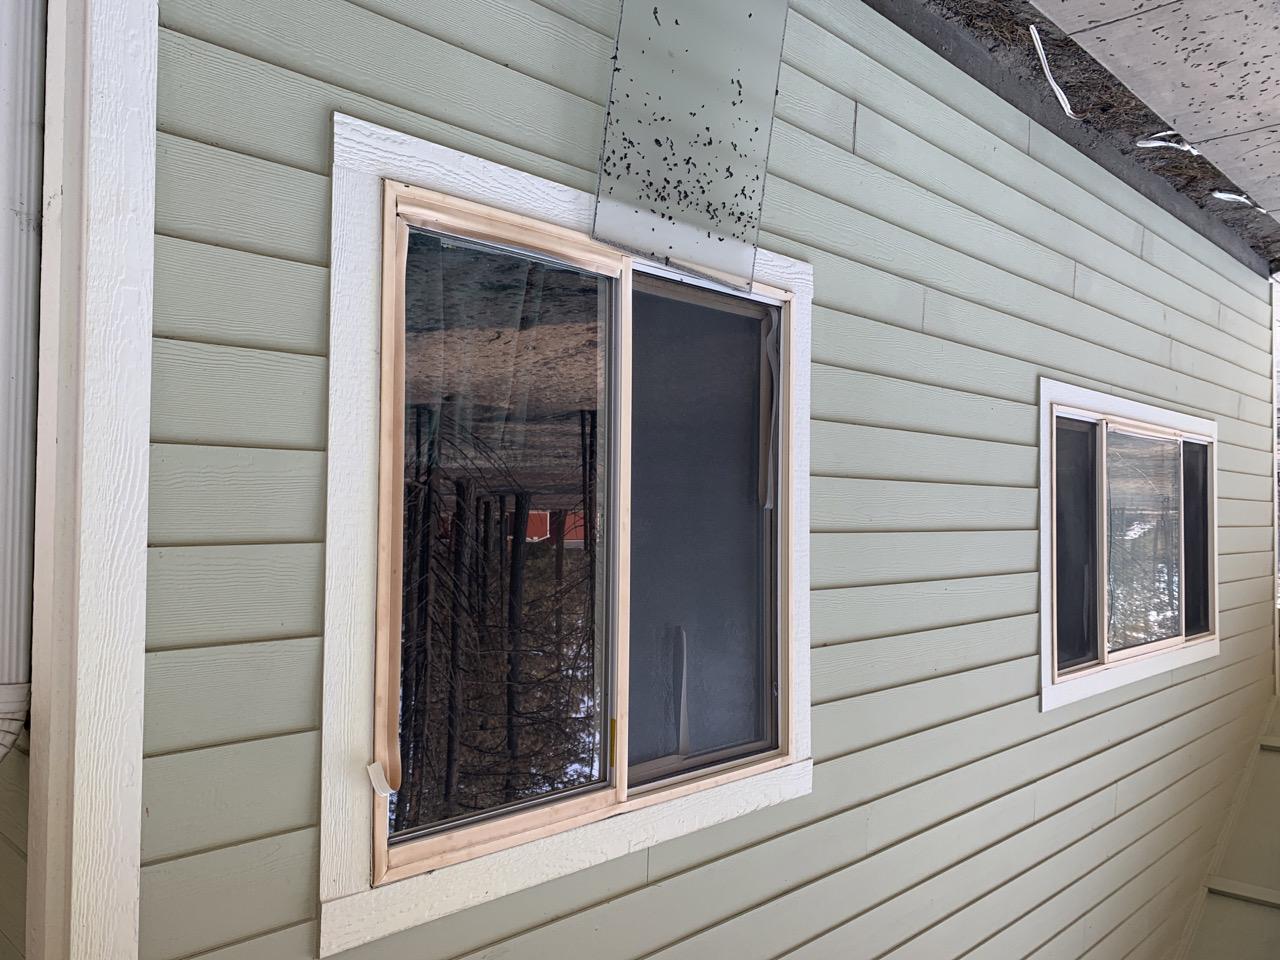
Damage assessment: minor